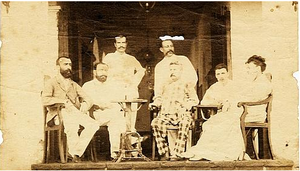
Photographie (tirage albuminé d’après négatif verre, 9.6 × 13.6 cm (3.8 × 5.4 in)) prise sur le perron de l'Hôtel de l'Univers, à Aden (dans l'actuel Yémen), en 1880. L'homme assis à droite a été pris pour Arthur Rimbaud en 2010 (voir [1]). La photographie se trouvait dans une caisse ayant appartenu à Jules Suel, le propriétaire de l'hôtel, qui finança les activités de Rimbaud en Abyssinie. Découverte par les libraires Alban Caussé et Jacques Desse, elle est expertisée par Jean-Jacques Lefrère et publiée en 2010. Elle daterait du mois d'août 1880, et serait donc la seule photographie où l'on distingue le visage de Rimbaud adulte. Selon M. Jacques Bienvenu, Rimbaud ne figure pas sur cette photo, car le cliché aurait été réalisé en novembre 1879, avant son arrivée à Aden (voir [2]). Note
Arthur Rimbaud, une biographie est un film franco-suisse réalisé par Richard Dindo et sorti en 1991.
Édouard Henri Lucereau, né le 25 juin 1849 à Verdes et mort le 17 octobre 1880 à Ouarabelly, près de Harar en Éthiopie, est un explorateur français.